Barbara Hendricks (politician)

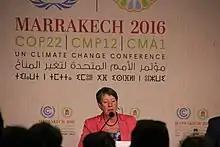
at 2016 UNFCCC Conference COP22 in Marrakech (Africa)

From 17 December 2013, Hendricks served as Federal Minister for the Environment, Nature Conservation, Building and Nuclear Safety in the third cabinet of Angela Merkel.